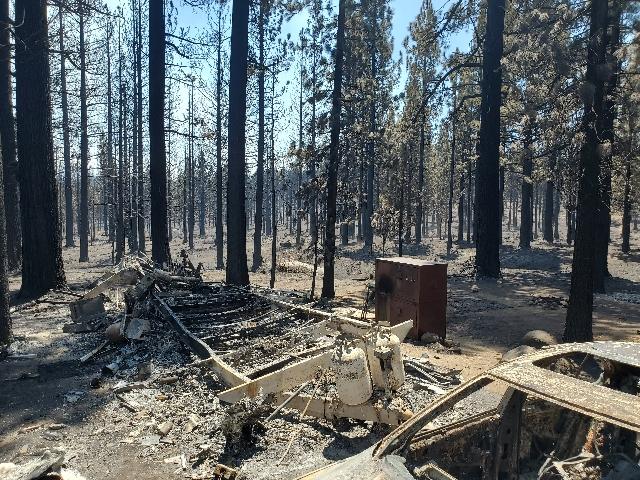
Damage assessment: destroyed